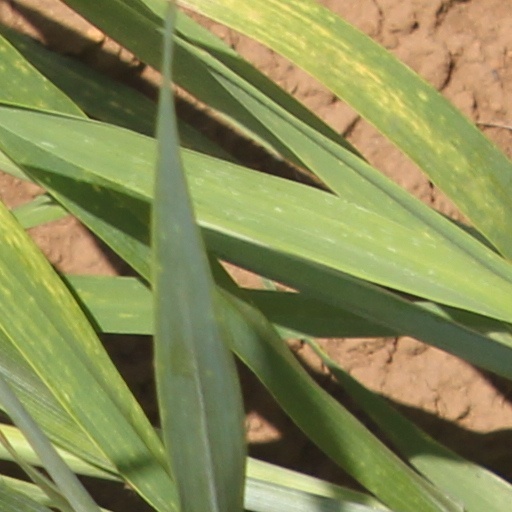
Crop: wheat